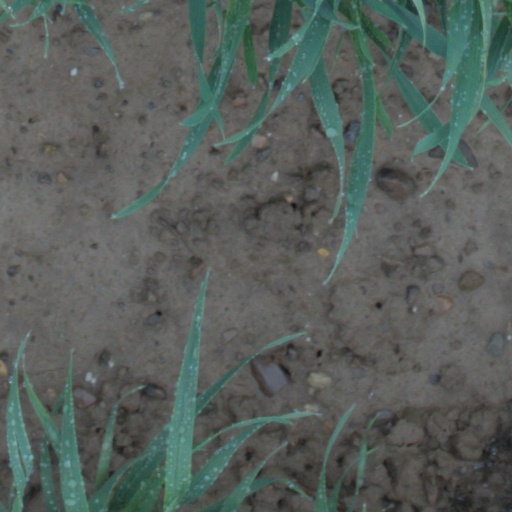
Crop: wheat